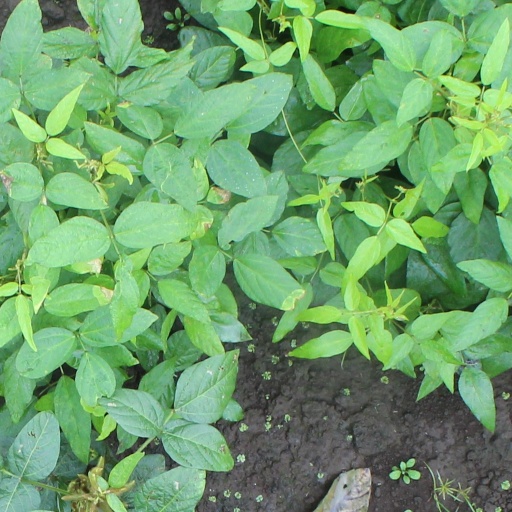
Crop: soybean